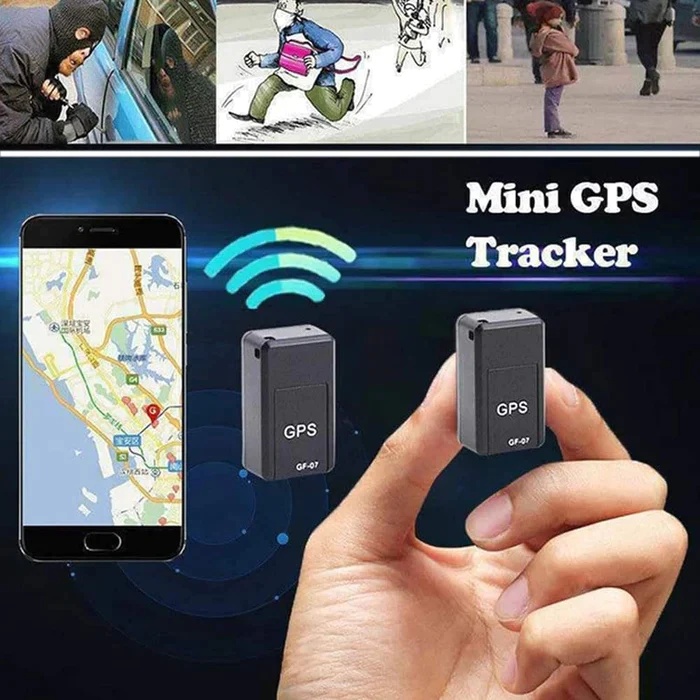
Homezore™ Mini Magnetic GPS Tracker
Brand: Homezore
KEEP TRACK, STAY CONNECTED Compact Tracking Solution Keep track of your valuable belongings and loved ones with the Homezore™ Mini Magnetic GPS Tracker. Its small size allows it to easily fit in a pocket, attach to a keychain, or be discreetly placed on an item you want to monitor. Real-Time Location Updates Gain peace of mind knowing the whereabouts of your important assets. The tracker provides real-time location updates, and with the ability to set up geofencing alerts, you can receive notifications if the device leaves a designated area. Easy-to-Use Software The mini tracker is user-friendly and perfect for tracking vehicles, teens, spouses, seniors, or assets. Its compact size goes anywhere, allowing you to track and map (with Google Maps) effortlessly.
Category: Electronics > GPS Accessories